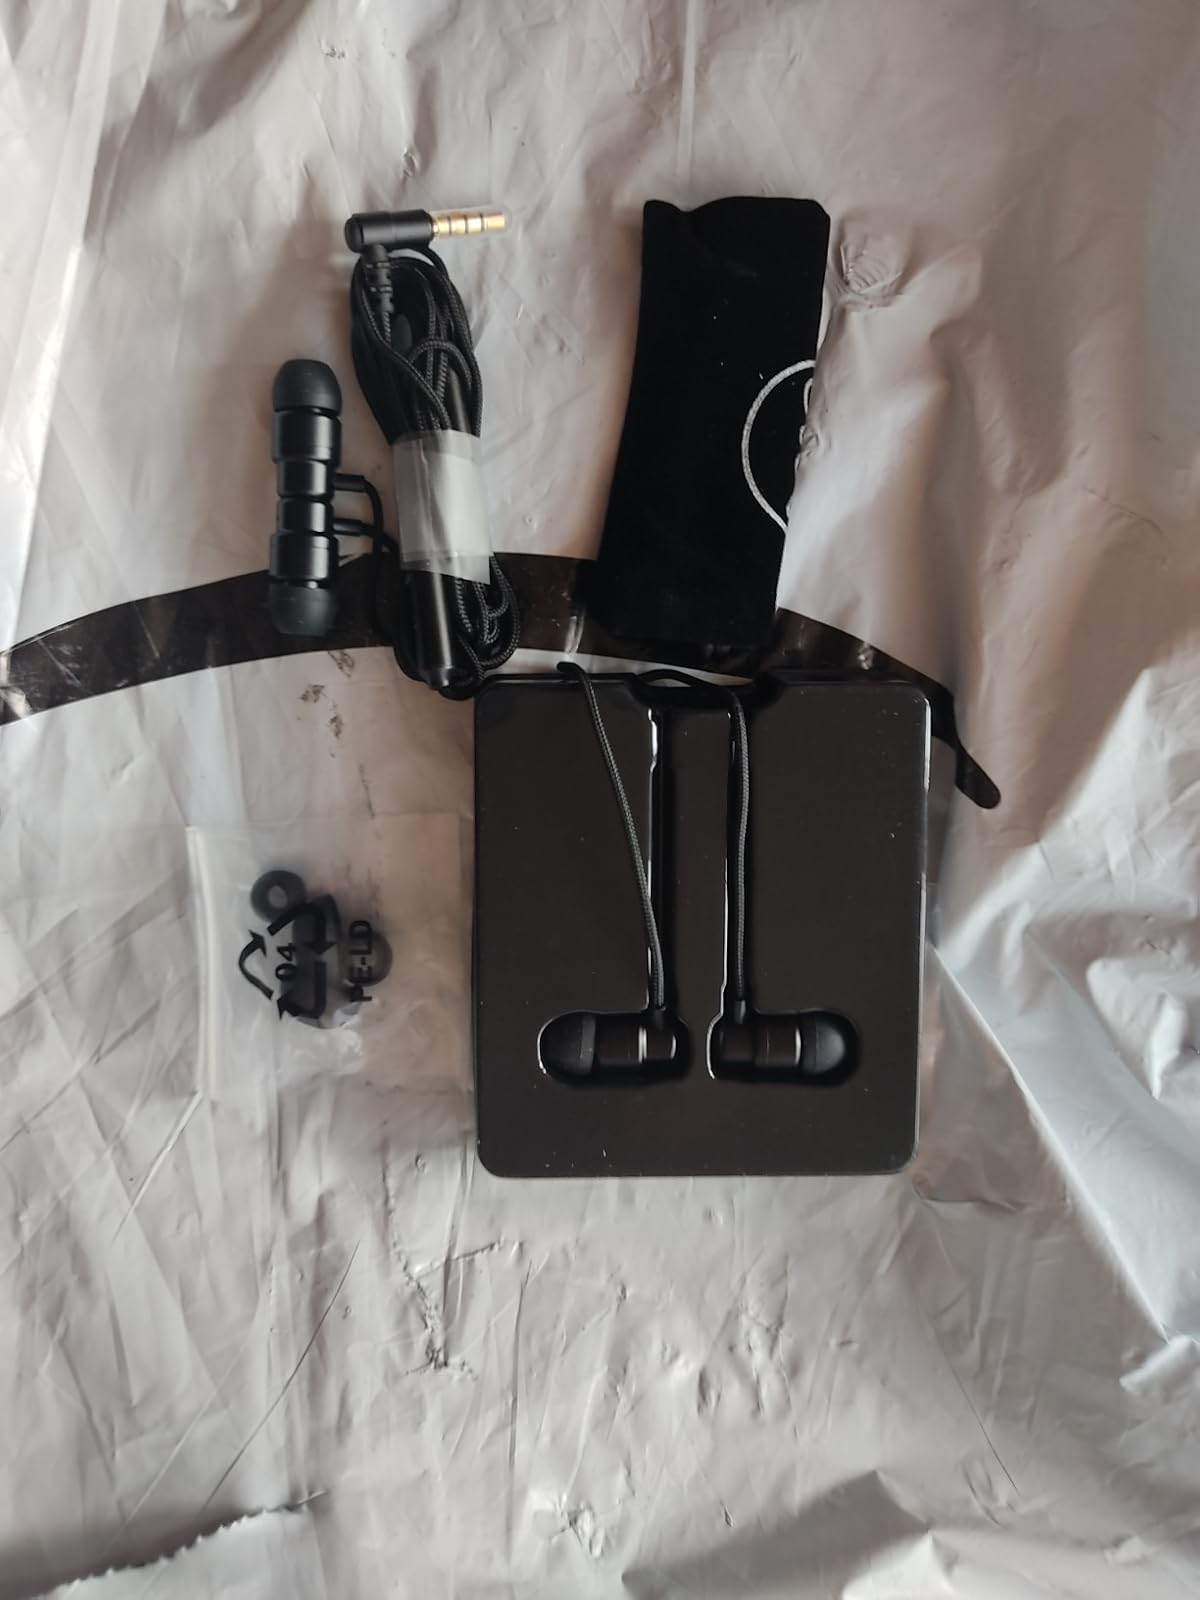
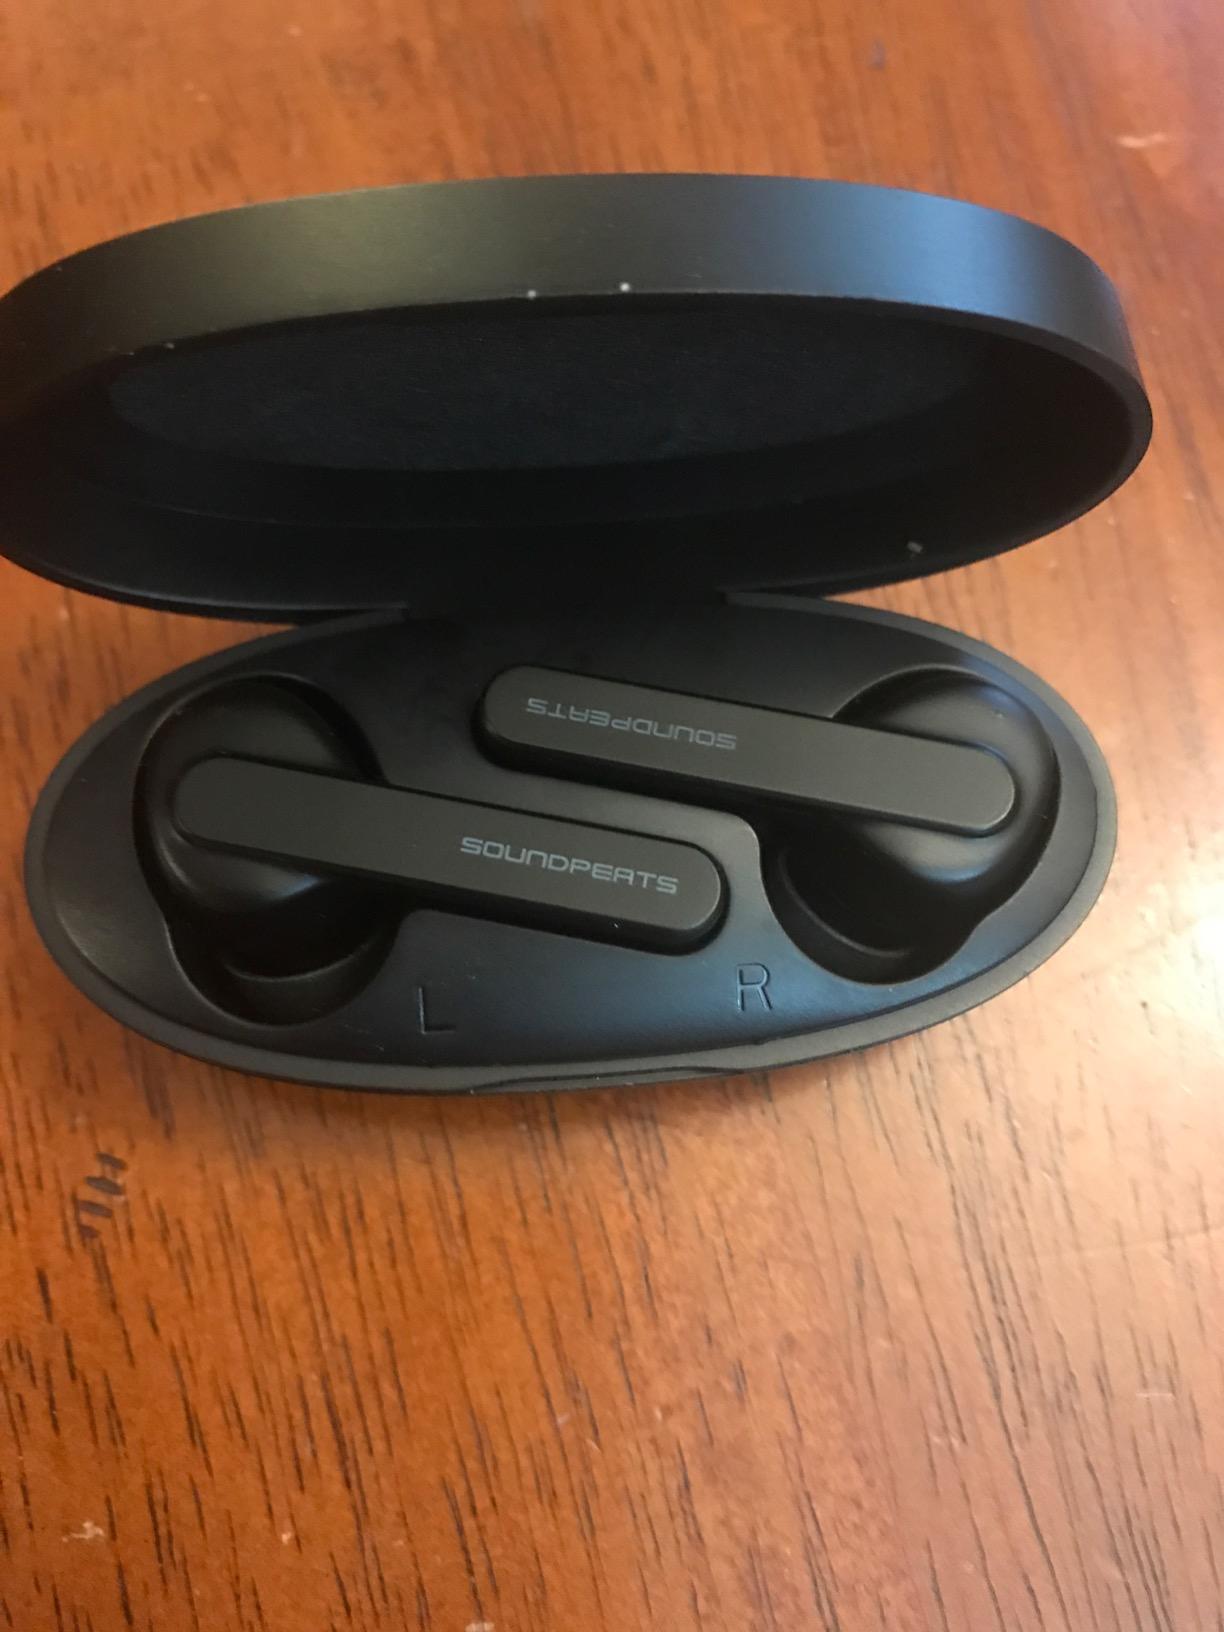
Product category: earbuds
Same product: no